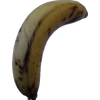
Label: banana